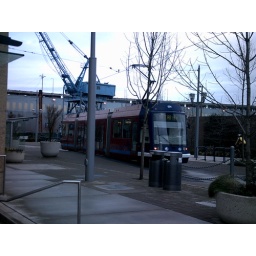
Portland Streetcar in front of the OHSU building at the base of the Tram.